Jason Johnson (entrepreneur)

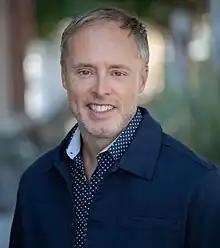
Jason Johnson

Jason Johnson is an American technology entrepreneur who has co-founded several organizations including August Home, Founders Den, Rethink Books, and BlueSprig. He also co-founded and chairs the Internet of Things Consortium, a non-profit organization formed by a group of companies in the Internet of things industry. Johnson is CEO of August Home, a Bluetooth-enabled smart lock company he co-founded with Swiss industrial designer Yves Béhar, and as managing partner of Founders Den.